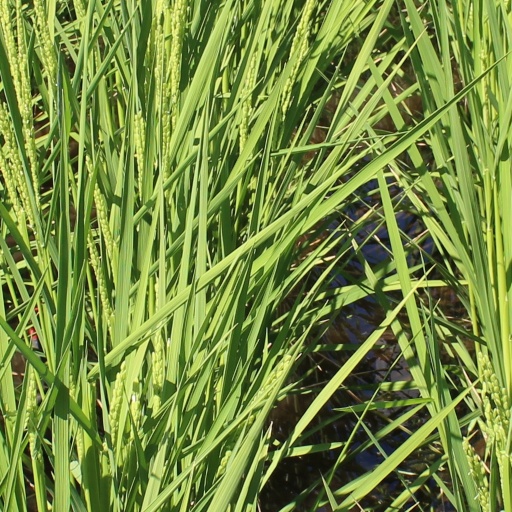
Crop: rice